Kodak Tower

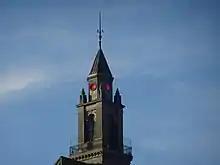
Spire detail

In the late 1920s, the architects of the Genesee Valley Trust building announced plans to mount an architectural feature that would threaten the Kodak Tower's status as the city's tallest building. Following the announcement Eastman Kodak hired an architect to construct 3 more floors on the building with a mansard roof and aluminum tower bringing the tower to a height of feet in 1935.